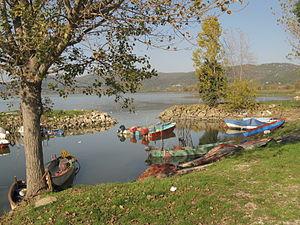
Le parc naturel régional du lac Trasimène est une zone protégée qui se situe dans la province de Pérouse en Ombrie.